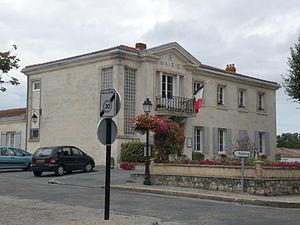
mairie Saint-Vivien-de-Médoc
Saint-Vivien-de-Médoc est une commune du sud-Ouest de la France, dans le département de la Gironde.